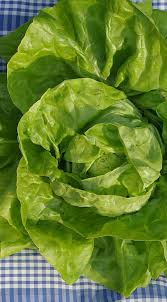
Waste category: biological